Town square

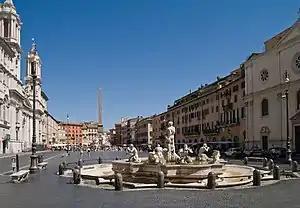
Piazza Navona and the Fontana (fountain) del Moro in central Rome, Italy. The fountain in the foreground is Fontana dei Quattro Fiumi

In traditional Persian architecture, town squares are known as maydan or meydan. A maydan is considered one of the essential features in urban planning and they are often adjacent to bazaars, large mosques and other public buildings. Naqsh-e Jahan Square in Isfahan and Azadi Square in Tehran are examples of classic and modern squares. Several countries use the term "maidan" across Eastern Europe and Central Asia, including Ukraine, in which the term became well-known globally during the Euromaidan.